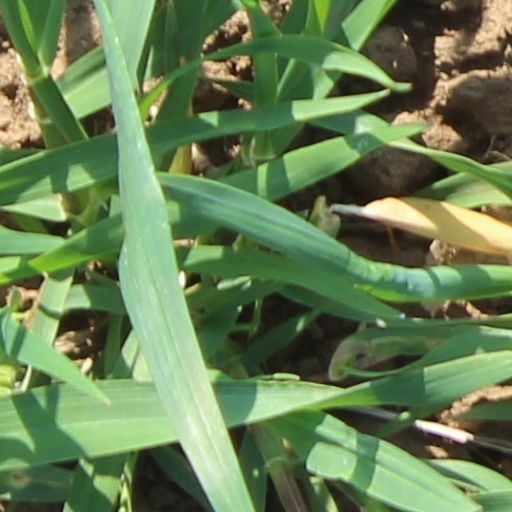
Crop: wheat